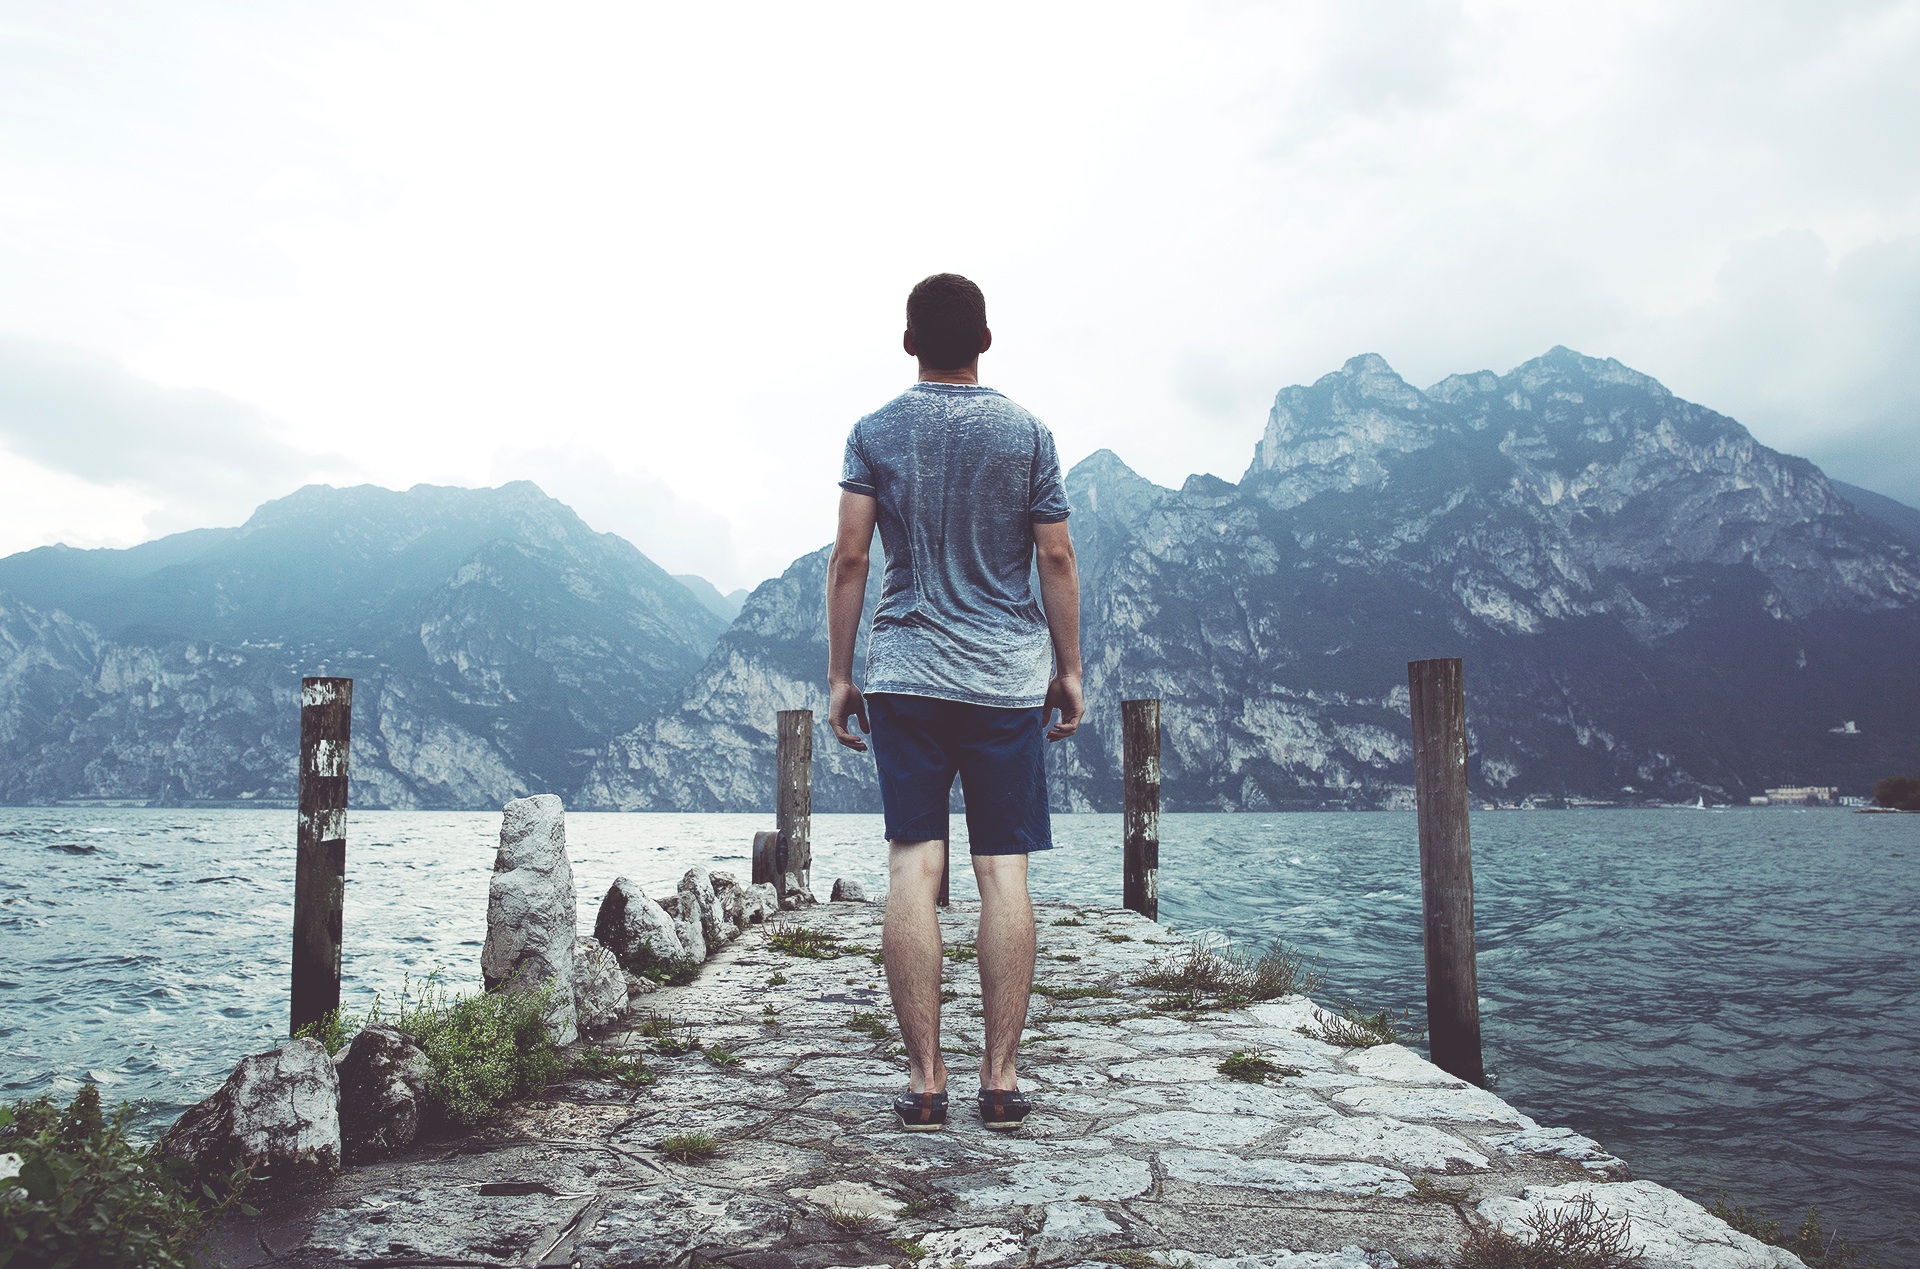
sea, walking, mountain, hiking, lake, adventure, mountain range, stone, vacation, solitude, travel, tourism, summit, landform, mountainous landforms